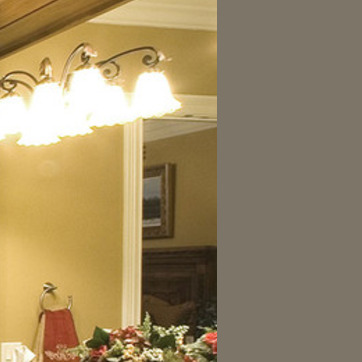
Material: mirror